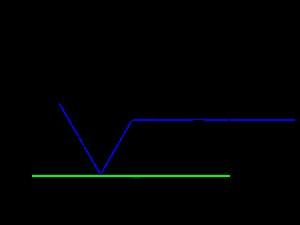
Un prisme de Bauernfeind est un prisme déviant les rayons lumineux de 60° tout en offrant une image droite grâce à une double réflexion. Il y a une réflexion totale sur une des faces par laquelle passent les rayons lumineux et une réflexion sur une face recouverte d'un revêtement réflecteur. On le doit au géodésien et ingénieur civil allemand Karl Maximilian von Bauernfeind qui l'inventa vers 1851.